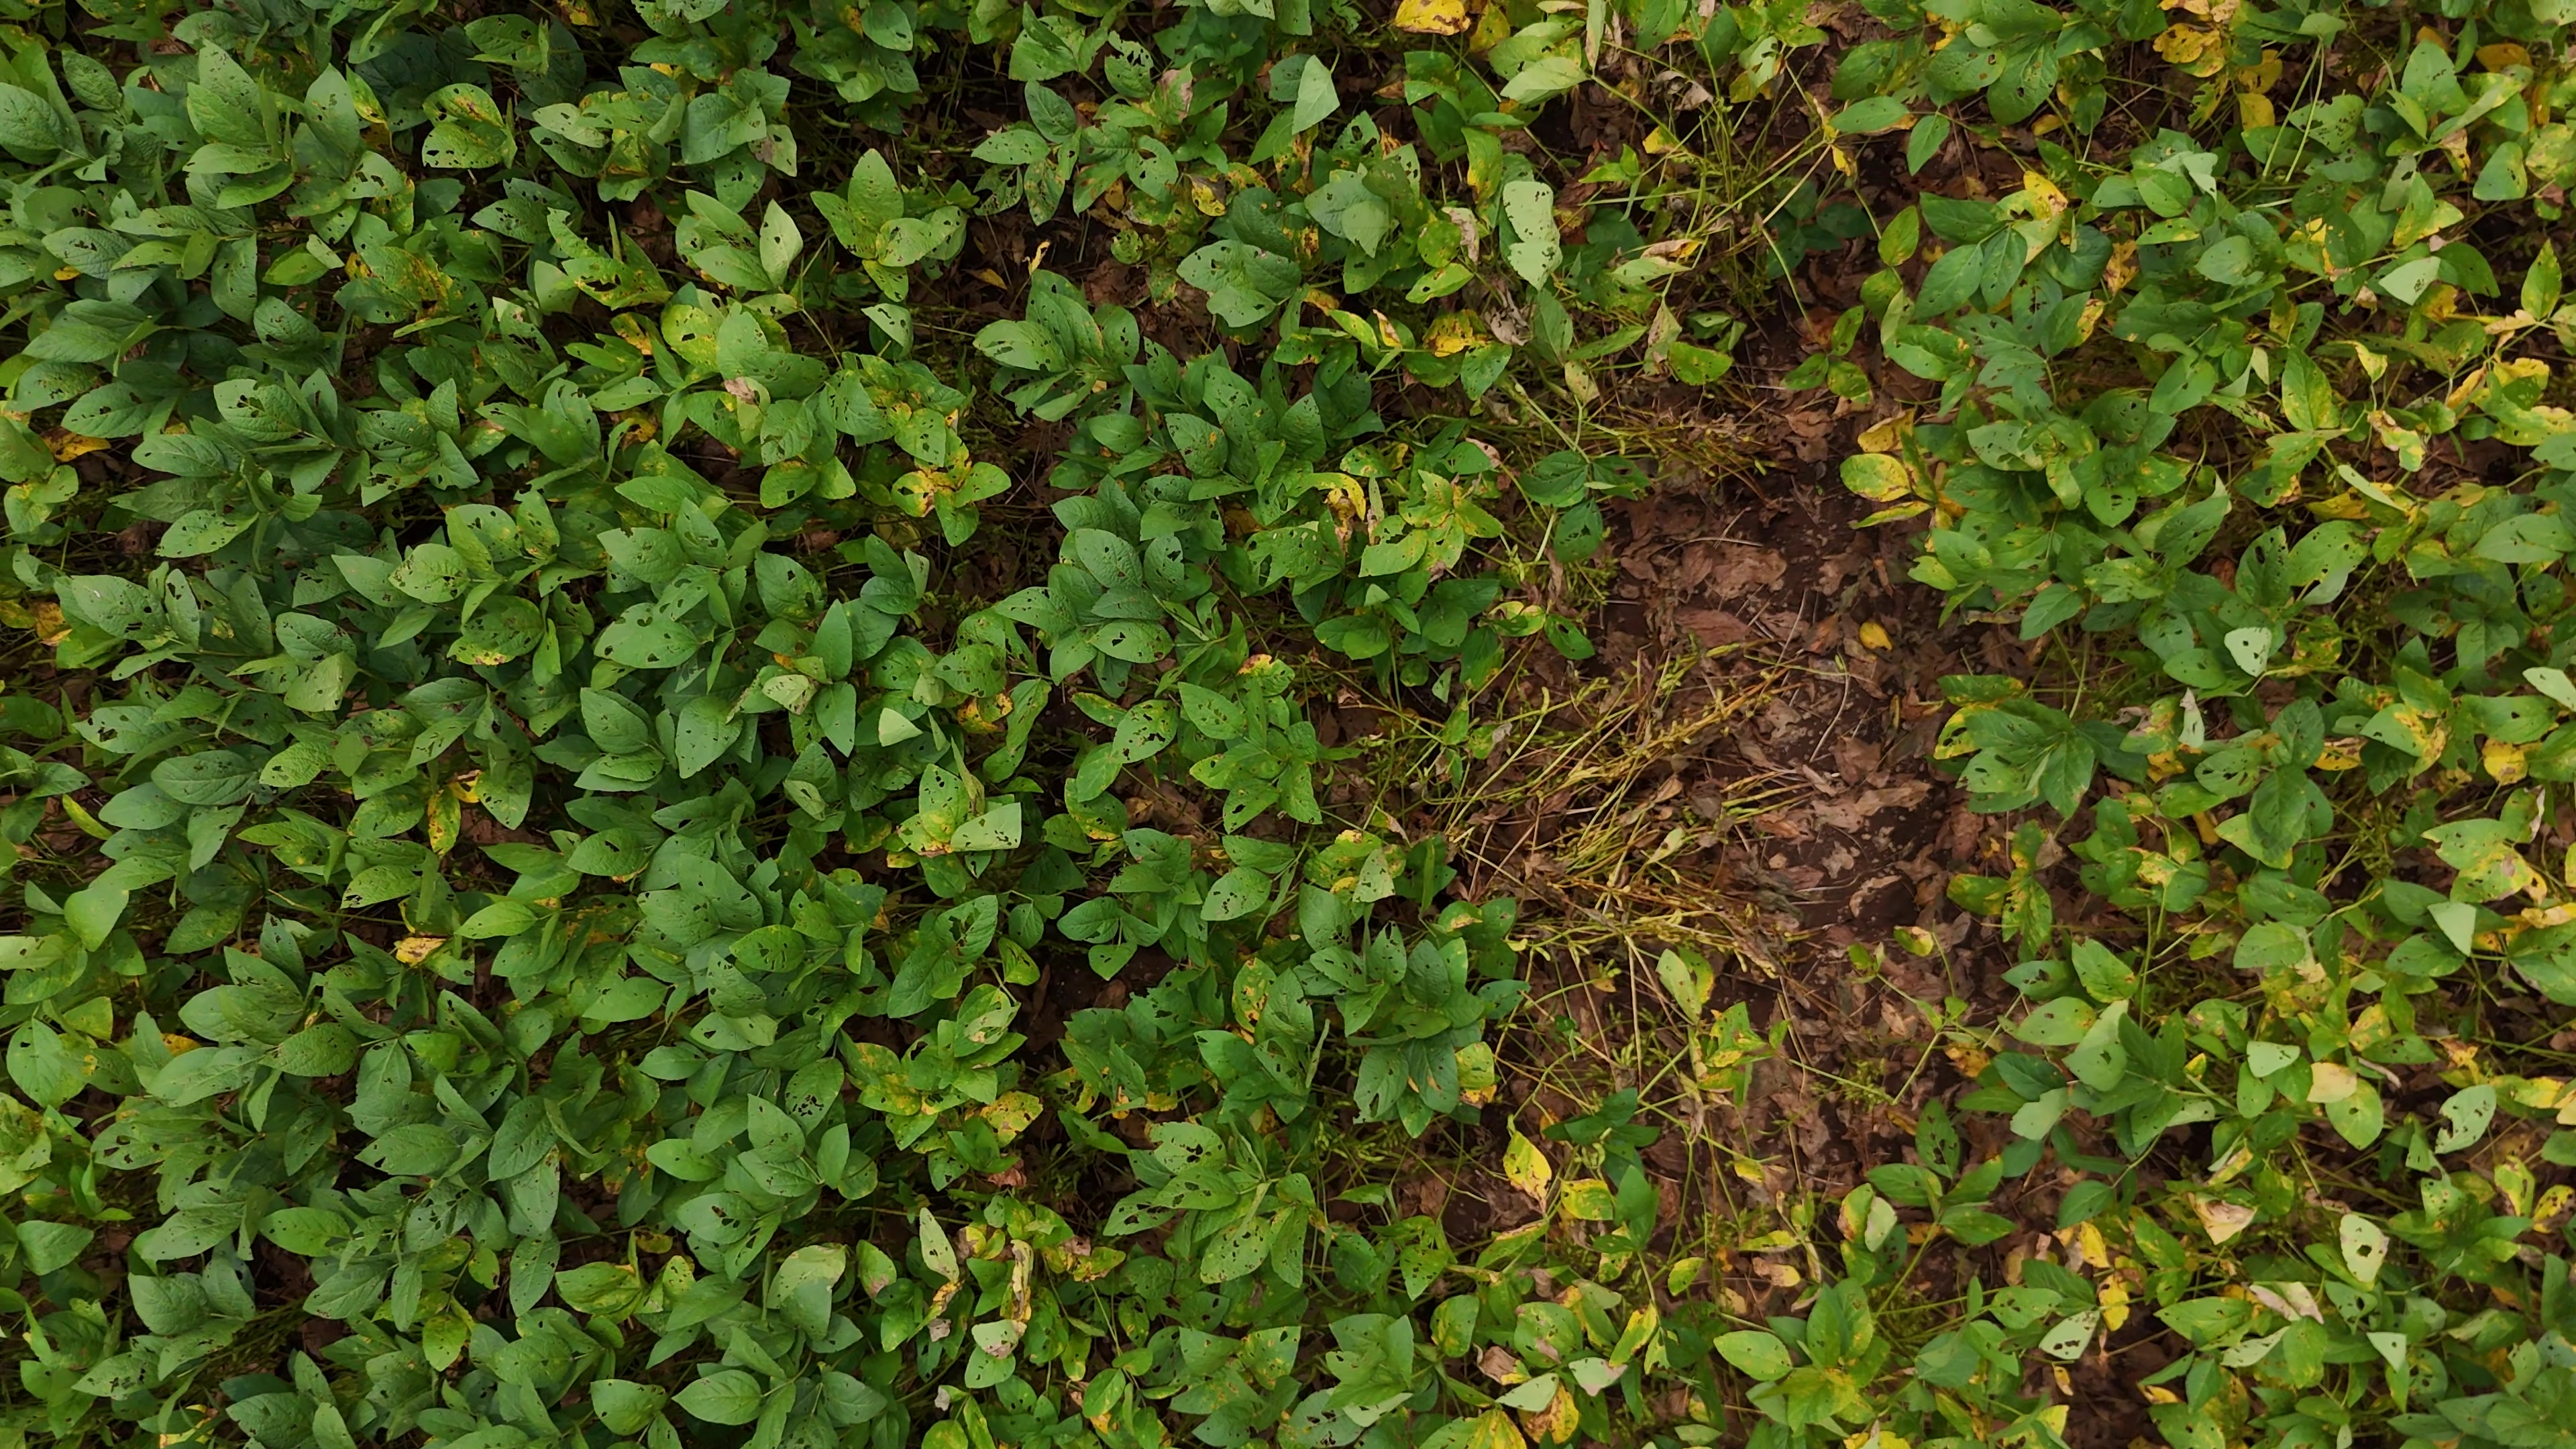
Label: Rust